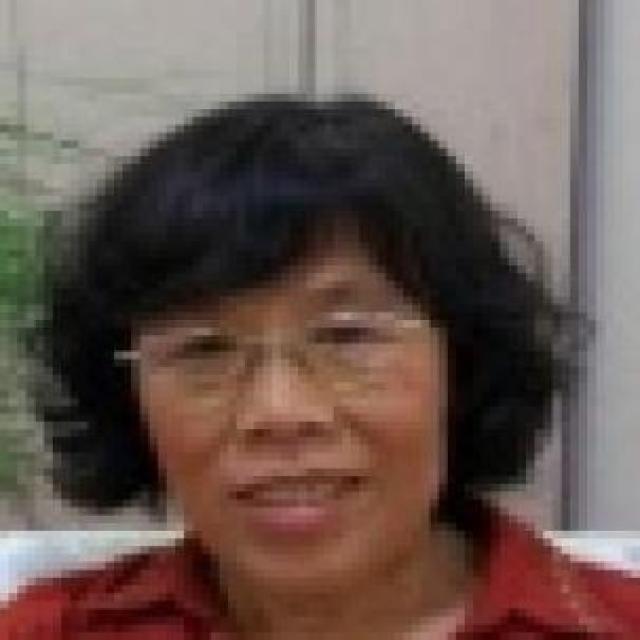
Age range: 45-64